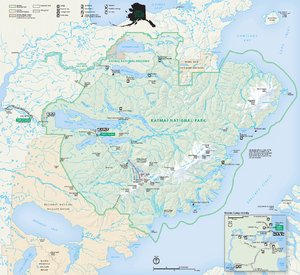
Katmai National Park
Kort over nationalparken
Katmai National Park er en nationalpark i den sydlige del af delstaten Alaska i USA. Dens vigtigste naturattraktioner er de mange fumaroler i Valley of Ten Thousand Smokes og den store stamme af brunbjørne, i alt ca. 2.000. Parken dækker et areal på 19.122 km², og er opkaldt efter parkens midtpunkt: stratovulkanen Mount Katmai.